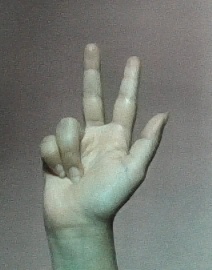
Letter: al